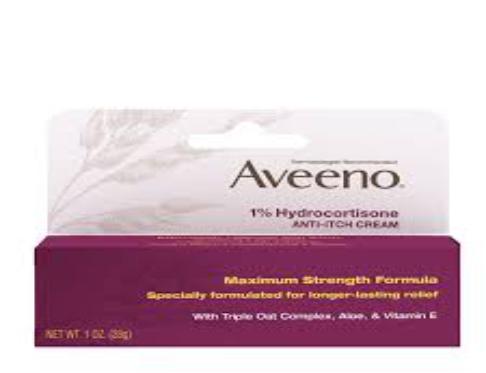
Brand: Aveeno
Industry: Necessities